Driver's license in China

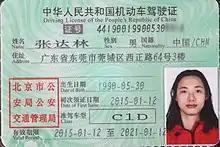
A driver's license of China (Type C1D) issued from Beijing; the holder's hukou was in Guangdong

On April 10, 2019, the Ministry of Public Security announced that applications for light motor vehicles (Type C1, C2, and C5) are no longer required to provide proof of residence in the issuing region if their hukou is not in the region. Before that, anyone whose hukou is not in the issuing region must have a "temporary living permit" ( or ) of the region or other similar proof in order to take a test and get a license (of any Type). In October 2020, the Ministry of Public Security said that obtaining a motorcycle driver's license (Type D, E, and F) will not require a hukou starting on 20 November 2020. Some regions within China do not issue motorcycle licenses, effectively banning motorcycle driving.